Wrangel Island

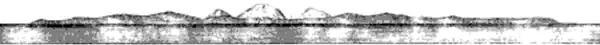
Sketch of Wrangel Island as it appeared from the top of Herald Island, 1881

In August 1867, Thomas Long, an American whaling captain, "approached it as near as fifteen miles. I have named this northern land Wrangell [sic] Land ... as an appropriate tribute to the memory of a man who spent three consecutive years north of latitude 68°, and demonstrated the problem of this open polar sea forty-five years ago, although others of much later date have endeavored to claim the merit of this discovery." An account appeared in the "Proceedings of the American Association for the Advancement of Science", 1868 (17th Meeting, at Chicago), published in 1869, under the title "The New Arctic Continent, or Wrangell's Land, discovered 14 August 1867, by Captain Long, of the American Ship Nile, and seen by Captains Raynor, Bliven and others, with a brief Notice of Baron Wrangell's Exploration in 1823".